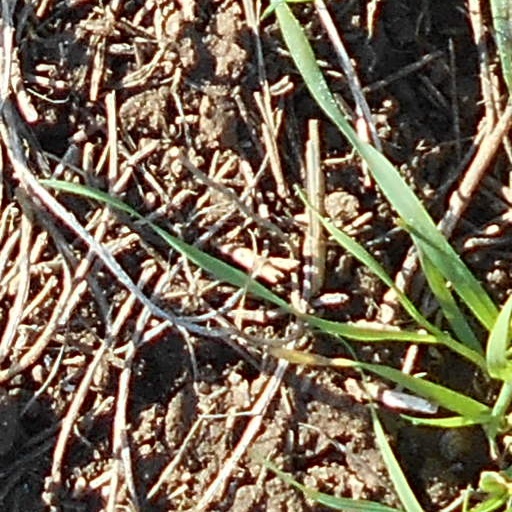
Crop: wheat